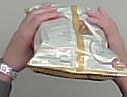
Product: lays_classic